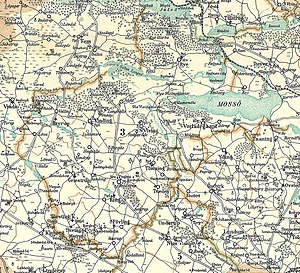
Tyrsting Herred
Tyrsting Herred omkring 1900
Kort over Tyrsting Herred i Skanderborg Amt
Tyrsting Herred var et herred, der i Kong Valdemars Jordebog hed Thystinghæreth; det hørte i middelalderen til Løversyssel, senere til Skanderborg Len og fra 1660 til Skanderborg Amt. Tyrsting Herred er det midterste i Skanderborg Amt og omgives af dettes andre fem herreder, nemlig mod nord af Gjern Herred, fra hvilket det skilles ved Julsø og Gudenå, mod øst af Hjelmslev-, Voer- og Nim Herreder., hvor grænsen også for største delen dannes af Gudenaa, mod sydvest, vest og nordvest til Vrads Herred; på en del af nordvestgrænsen løber Salten Å, på sydvestgrænsen Mattrup Å.